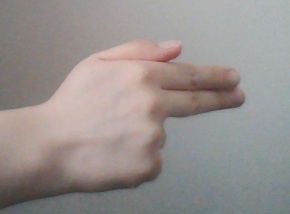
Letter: ghain